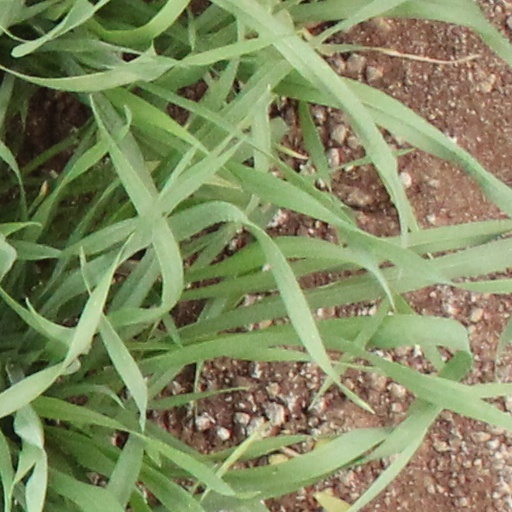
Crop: wheat